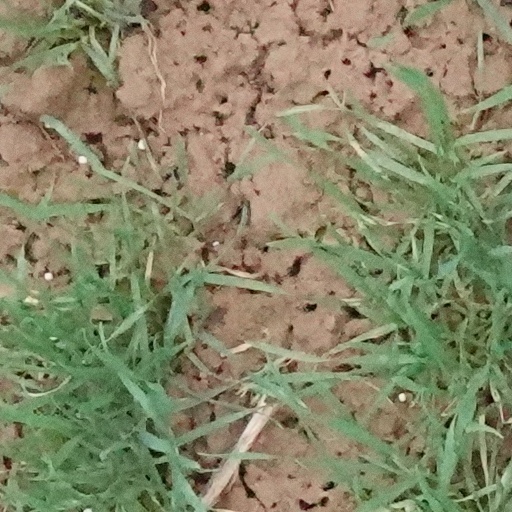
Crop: wheat